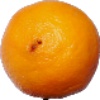
Label: lemon_meyer